Road maintenance depot

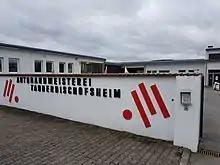
"Autobahnmeisterei Tauberbischofsheim" in Germany

Road maintenance depots in Germany are known as "Straßenmeisterei" or "Autobahnmeisterei". Responsibility for operating the depot depends on the type of road covered by the catchment area of the depot; those that cover the autobahn network and major road are owned by the Federal Government, while those that cover more urban roads are operated by the local city administration.